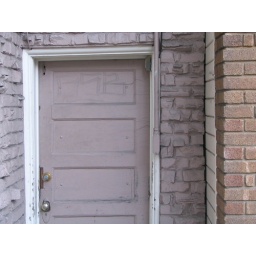
Another door in the wall